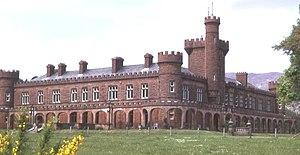
Le château de Kinloch se trouve sur l'île de Rùm, rattachée à la zone administrative écossaise de Highland.